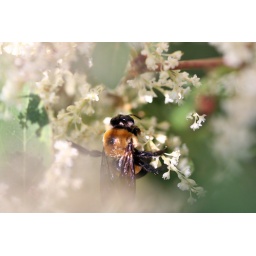
Honey bee on white shrub flowers in garden.